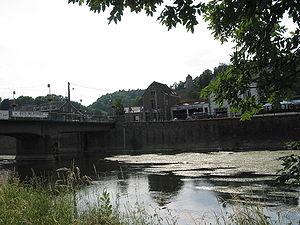
Comblain-au-Pont (Belgique), le pont sur l’Ourthe.